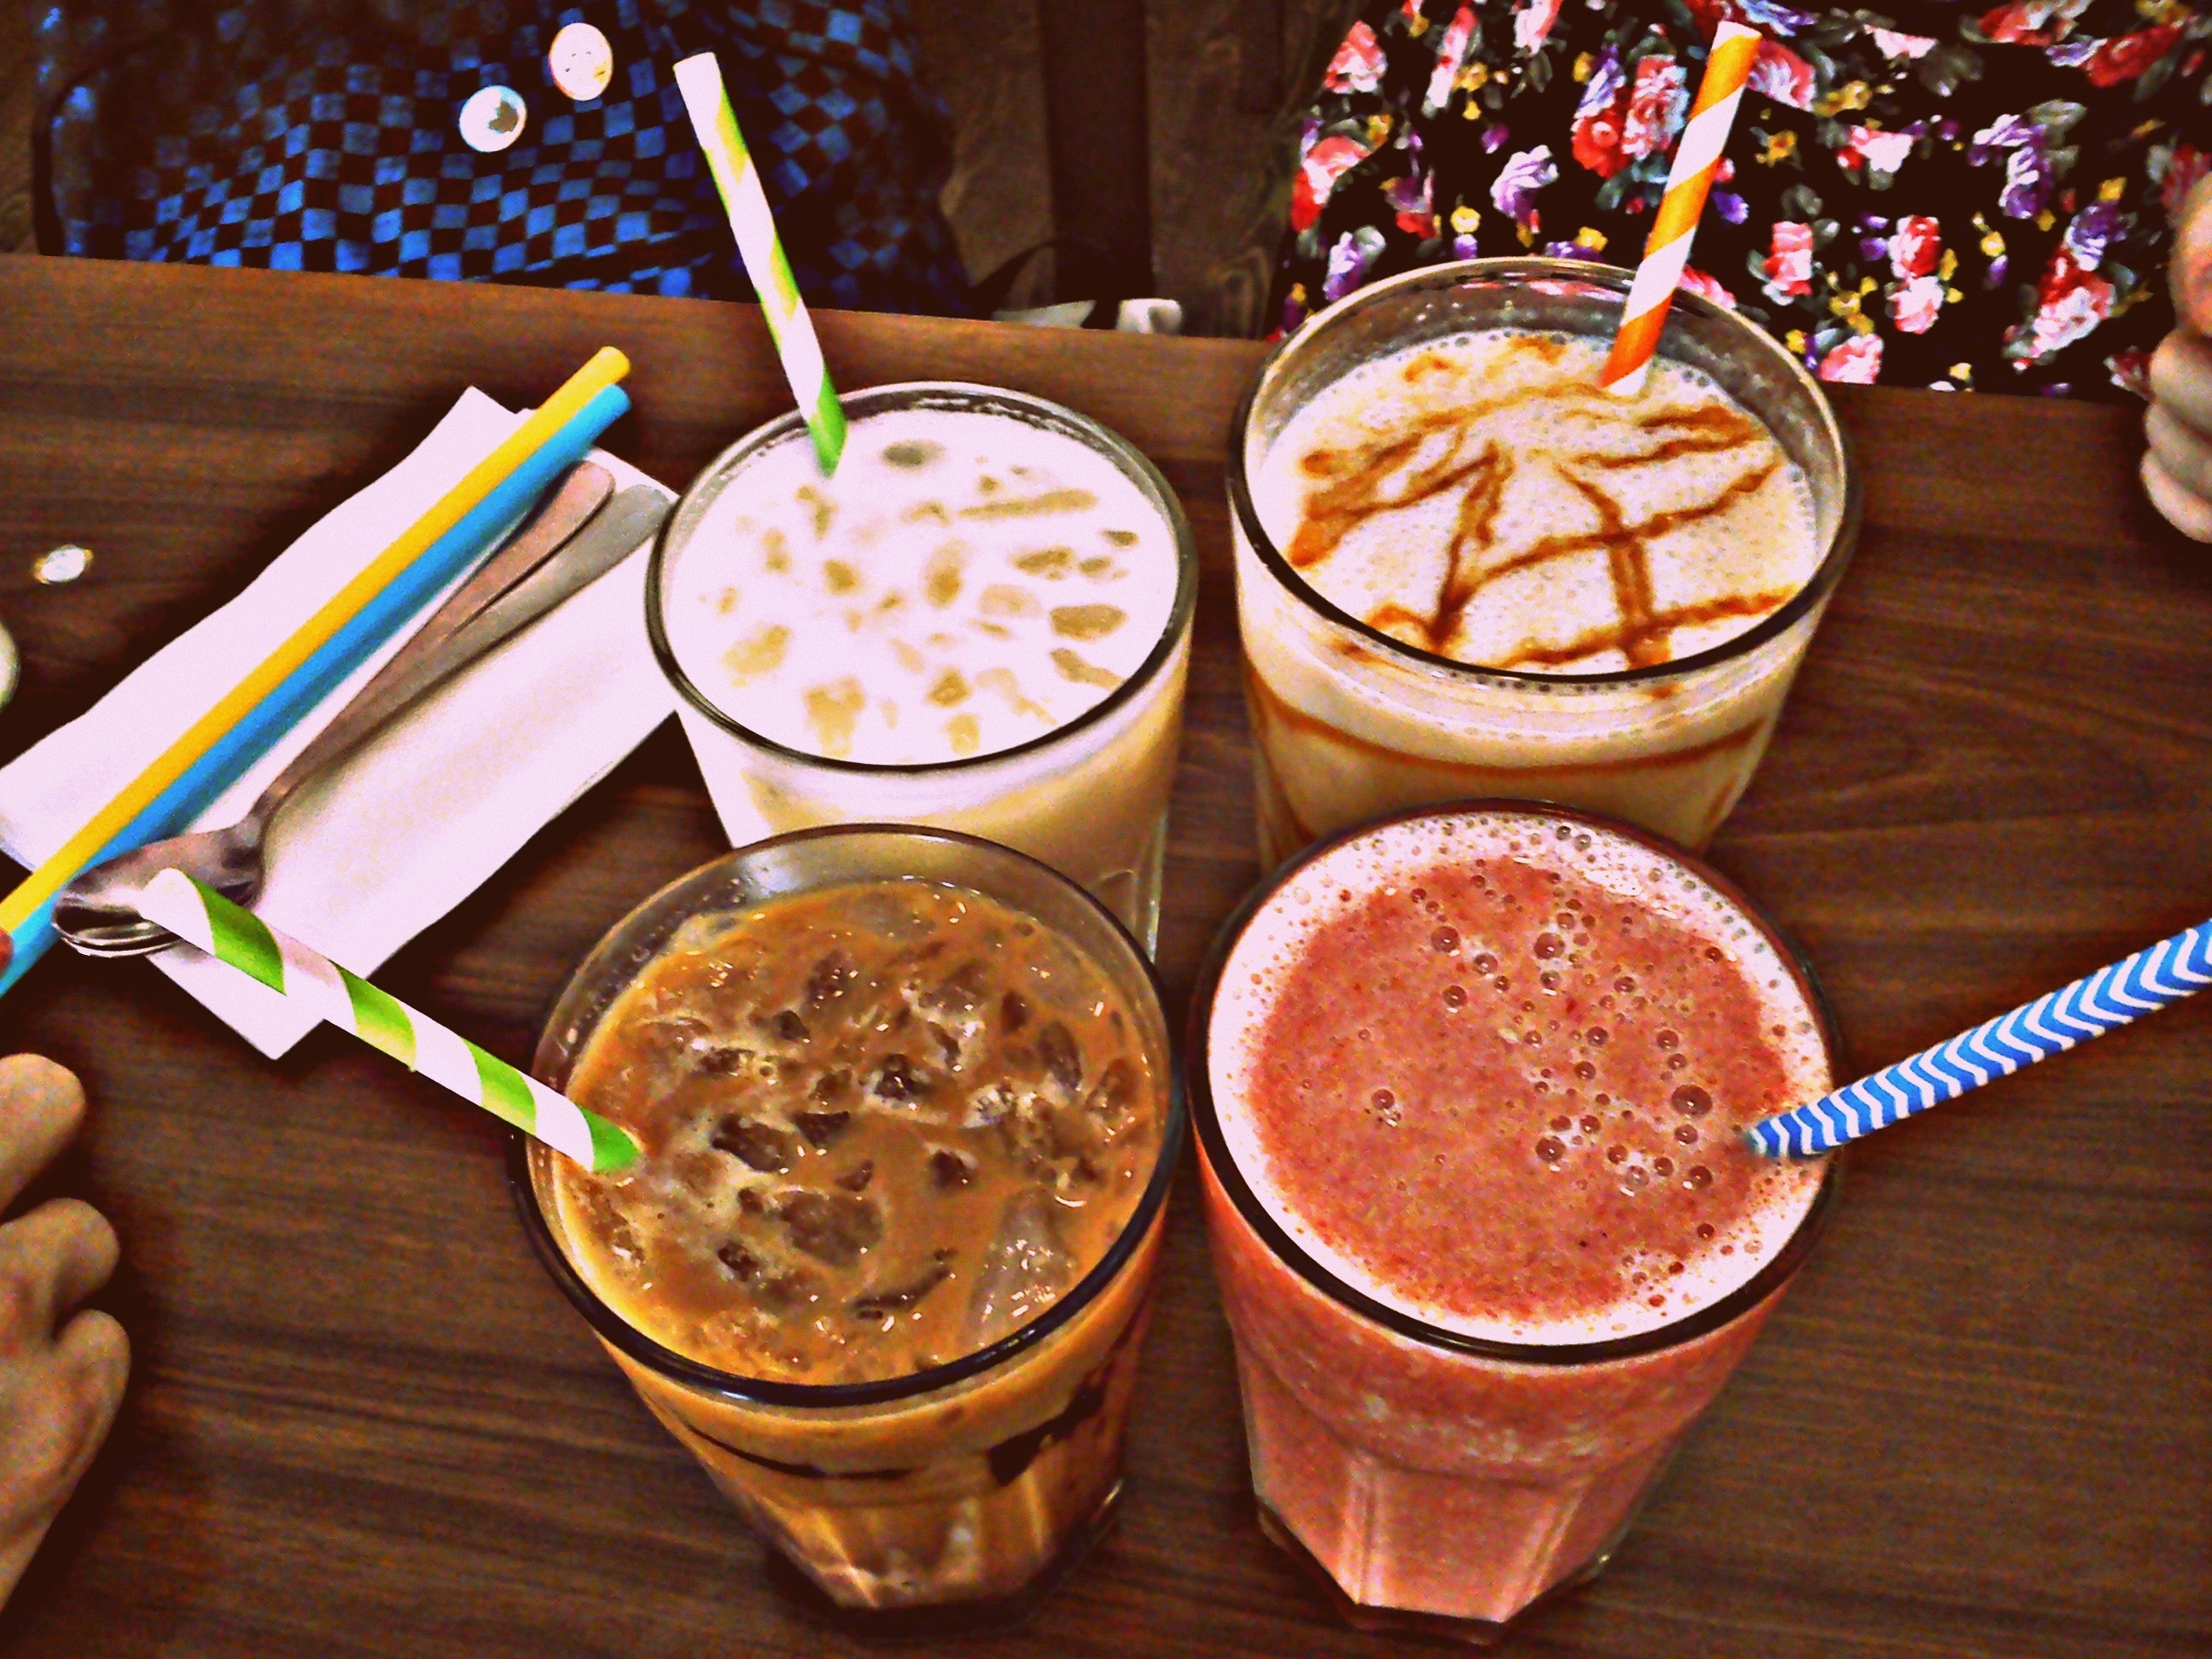
coffee, dish, food, produce, drink, chocolate, dessert, smoothie, milkshake